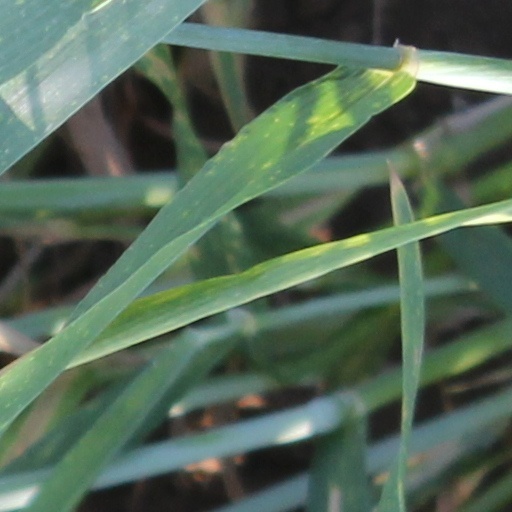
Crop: wheat